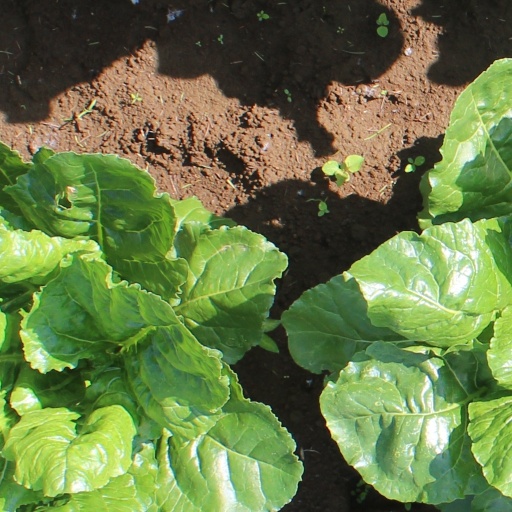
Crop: sugar beet